Feminism in Japan

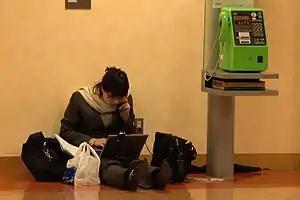
Japanese women are increasingly embracing non-traditional activities and interests such as computer technology.

A manual widely spread throughout Japan from the Edo period to Meiji period was Onna Daigaku, "Great Learning for Women", which aimed to teach women to be good wives and wise mothers. Women were to maintain the strict family system as the basic unit of Japanese society by unconditionally obeying their husbands and their parents-in-law. They were confined to their households and did not exist independent, and were essentially subordinate to their father's or husband's family. There were customary practices to divorce women based on disobedience, jealousy, and even talkativeness.